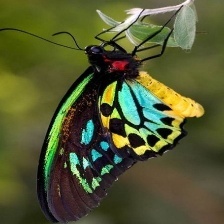
Species: CAIRNS BIRDWING